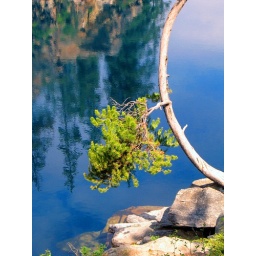
Close up of tree seen in horsesho lake 1 - plus reflections of the bank.